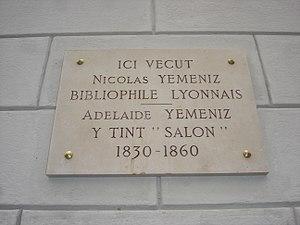
Plaque apposé sur la façade de l'Hôtel de Cuzieu situé 30 rue Sainte-Hélène à Lyon en France.
Nicolas Yemeniz est un fabricant d'étoffes de soie pour l'ameublement et bibliophile naturalisé français en 1817, né en septembre 1781 ou le 15 avril 1783 dans l’île de Chalkis-les-Constantinople et mort le 30 avril 1871 à Lyon.